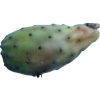
Label: cactus_fruit_green